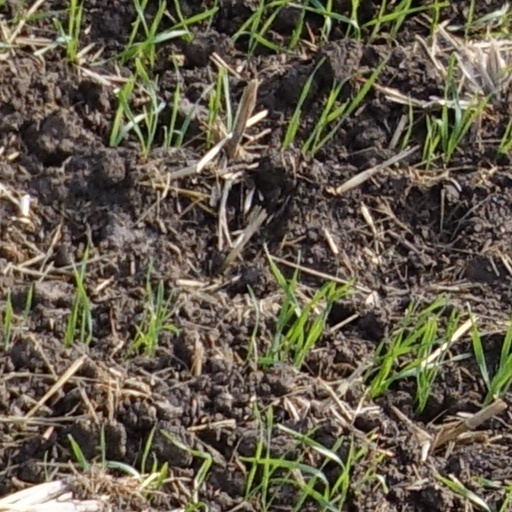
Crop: wheat